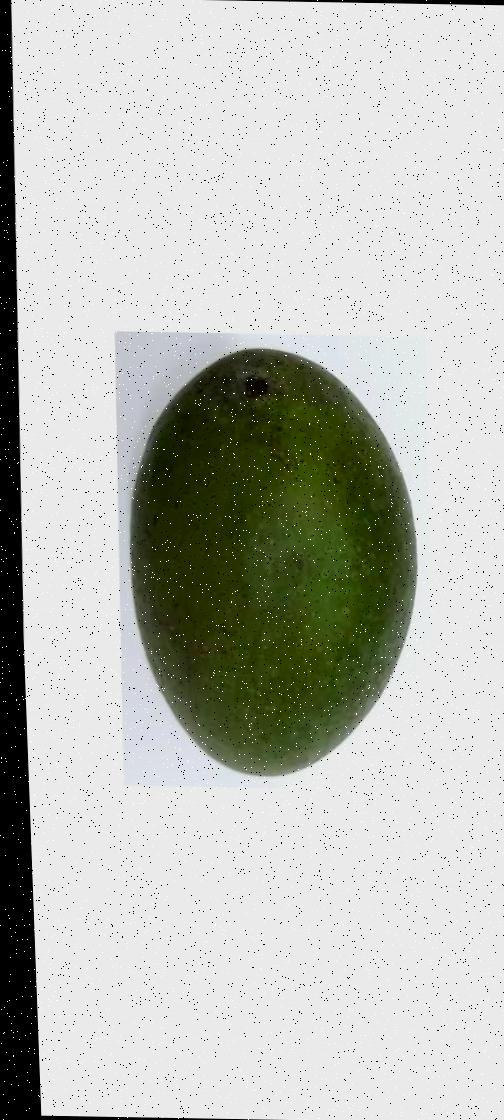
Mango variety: Ashshina Zhinuk